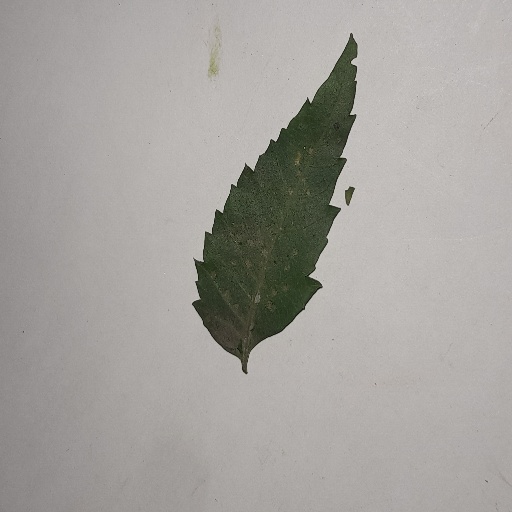
Species: Neem
Leaf condition: Powdery Mildew